Communist-controlled China (1927–1949)

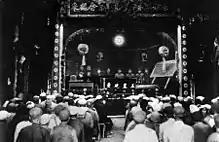
The founding ceremony of the Chinese Soviet Republic on 7 November 1931 in Ruijin, Jiangxi Province.

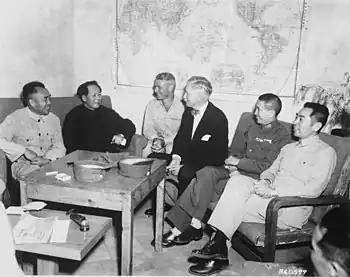
Mao Zedong (second from left in a dark uniform) and Chinese Communist Party (CCP) officials meeting with United States Ambassador to China, Patrick Hurley (at center – in bow tie), at CCP headquarters in Yan'an, 1945.

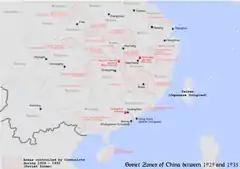
Map showing the communist-controlled Soviet Zones of China between 1929 and 1935. These areas were re-controlled by the Nationalist government after 1934.

In late 1929, the Fourth Army organized the Gucheng Uprising and the establishment of Soviet administrations, peasant organizations, and militias.